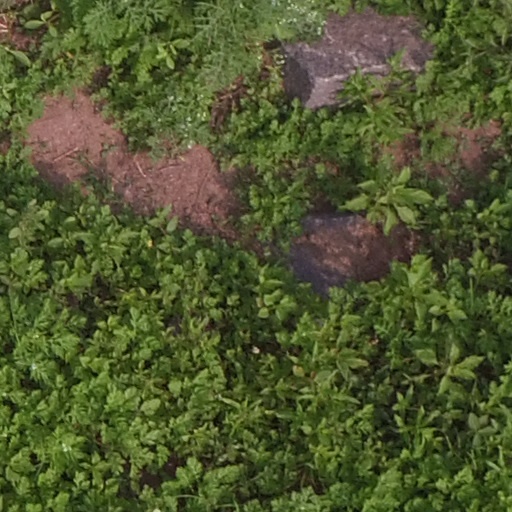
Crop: maize; corn